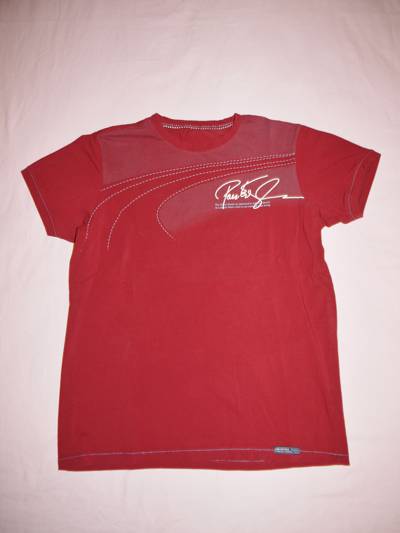
Waste category: clothes